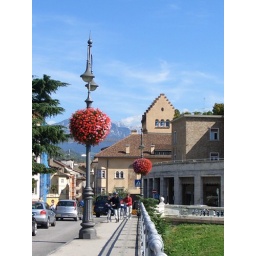
Bolzano, the bridge over the river